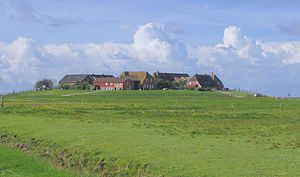
Værft (ø)
Værftet på hallig Hoge
Et værft er en kunstig banke i vadehavet i marsklandet eller på en hallig lavet af marskens fede jord. På dansk findes også formerne varft, verft eller historisk værre.